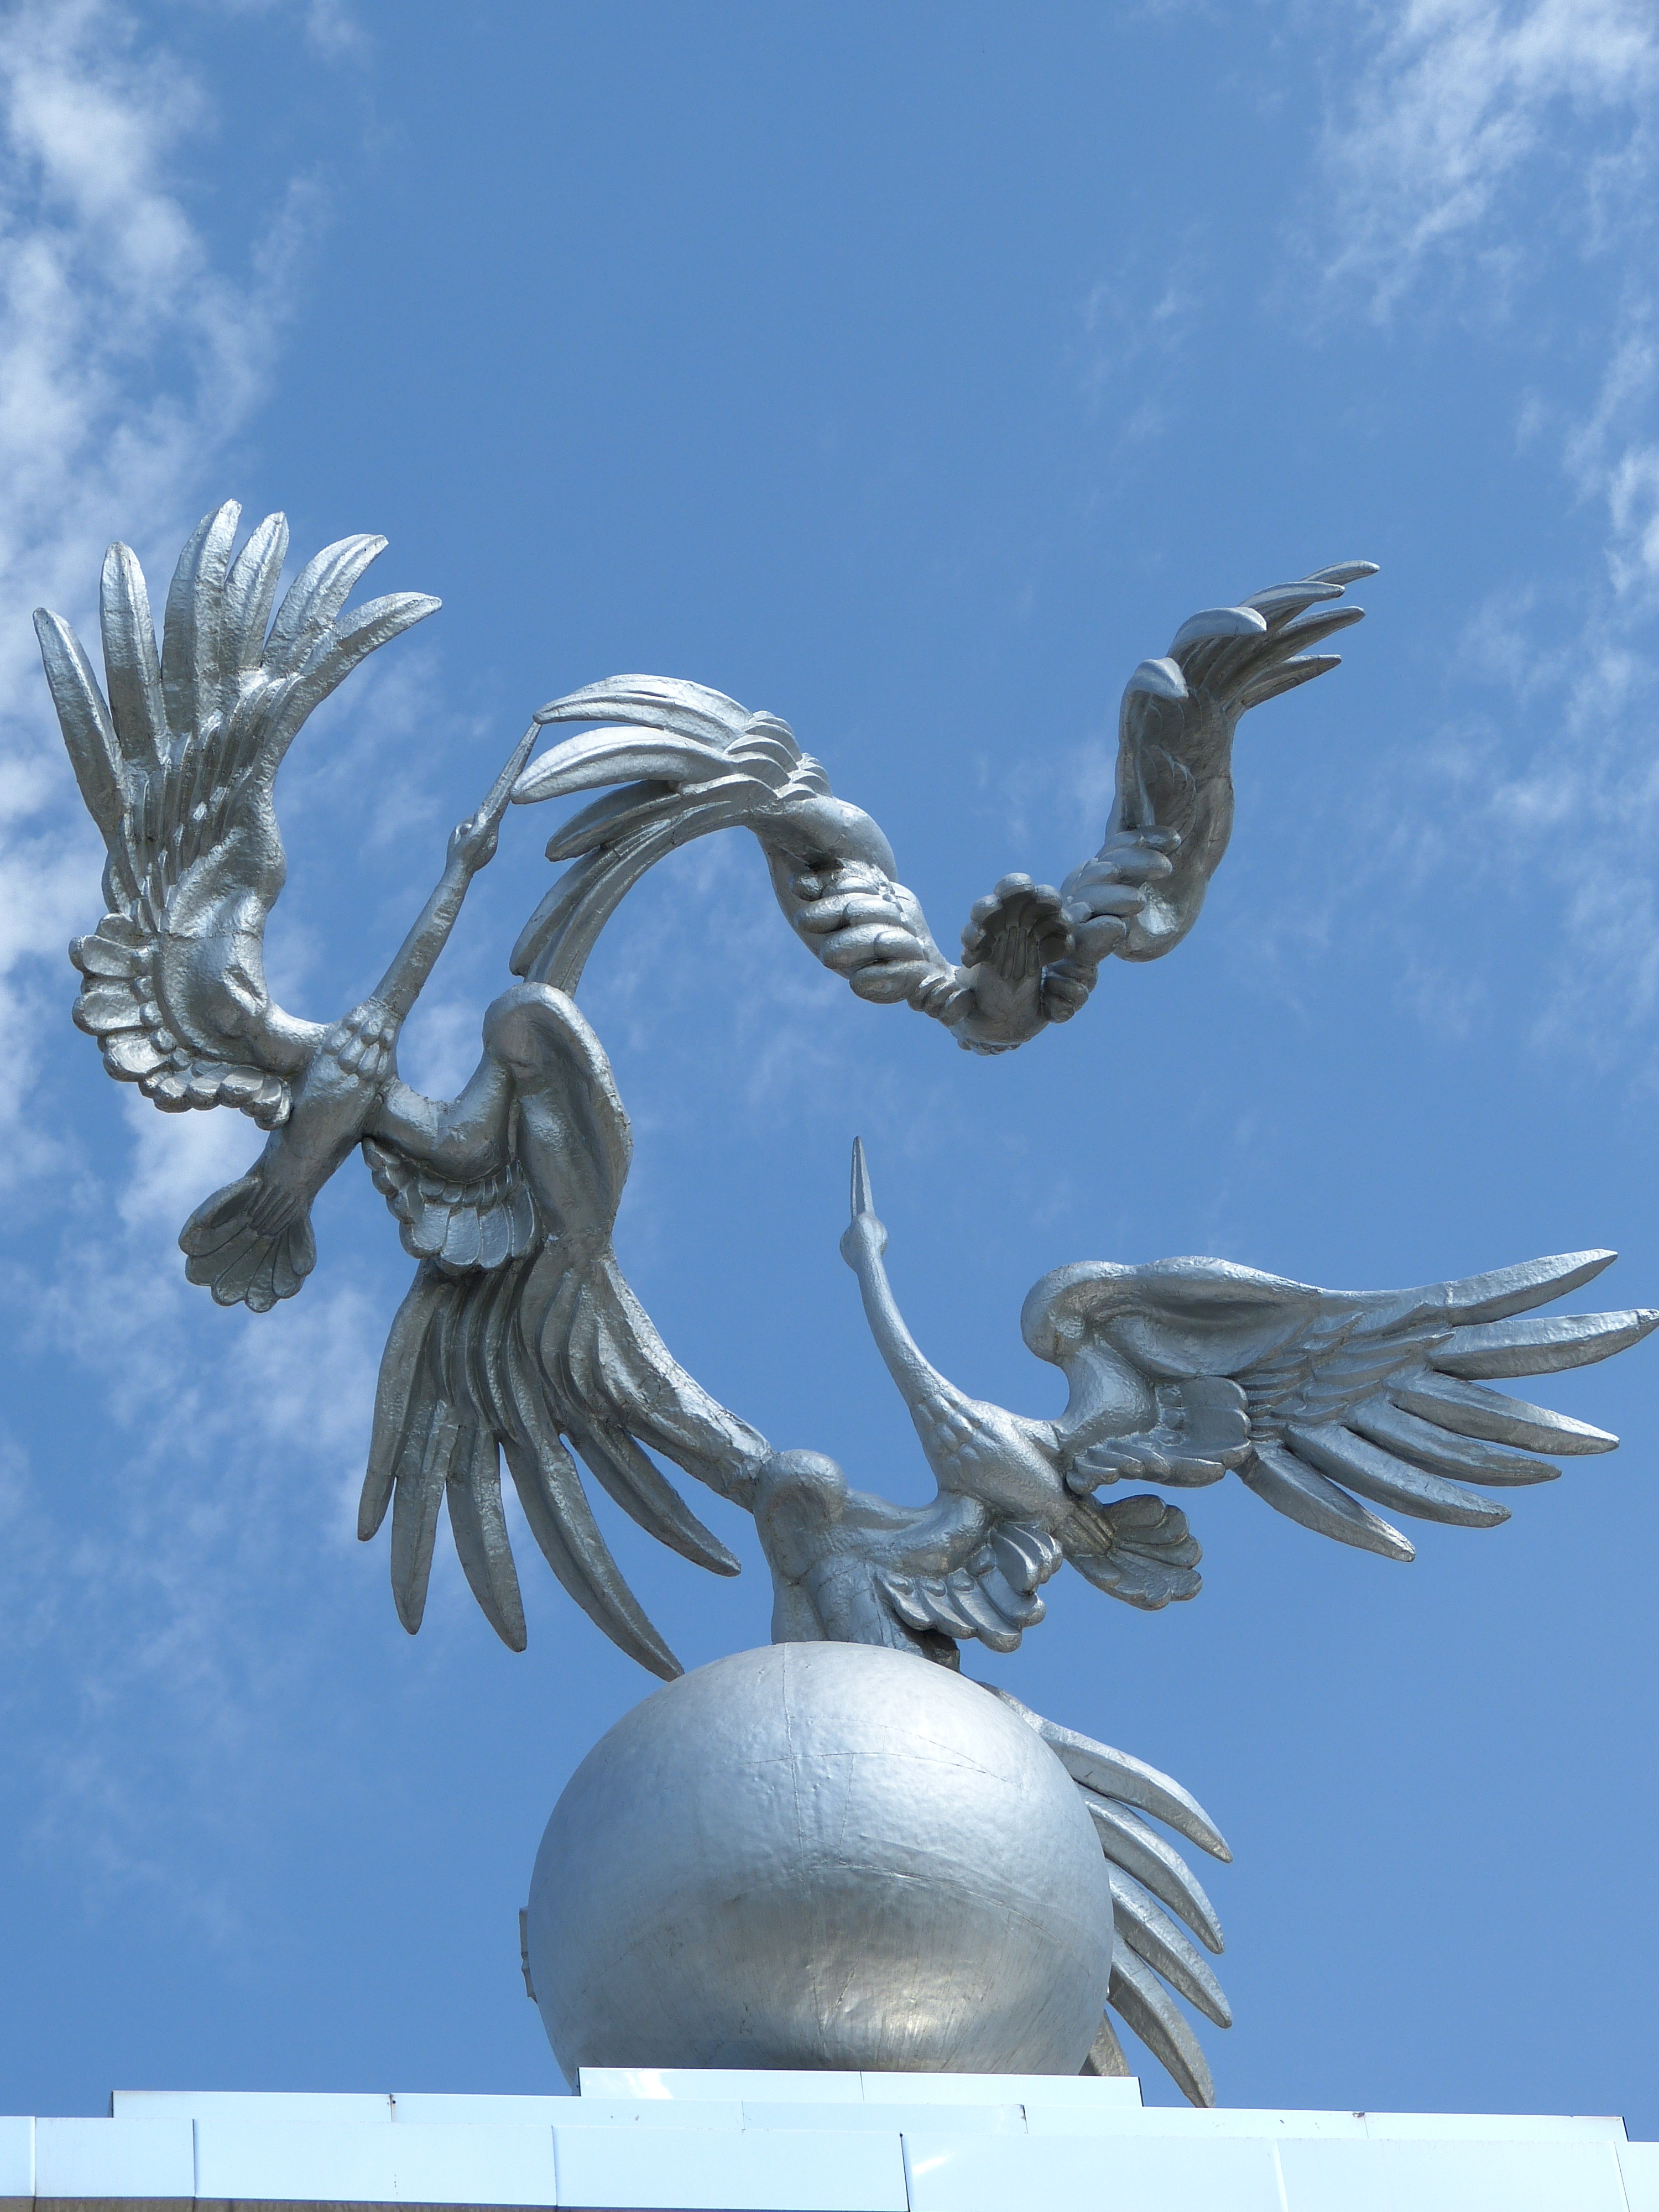
tree, sky, monument, statue, sculpture, uzbekistan, tashkent, storks, classical sculpture, independence square